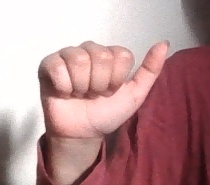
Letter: dhad